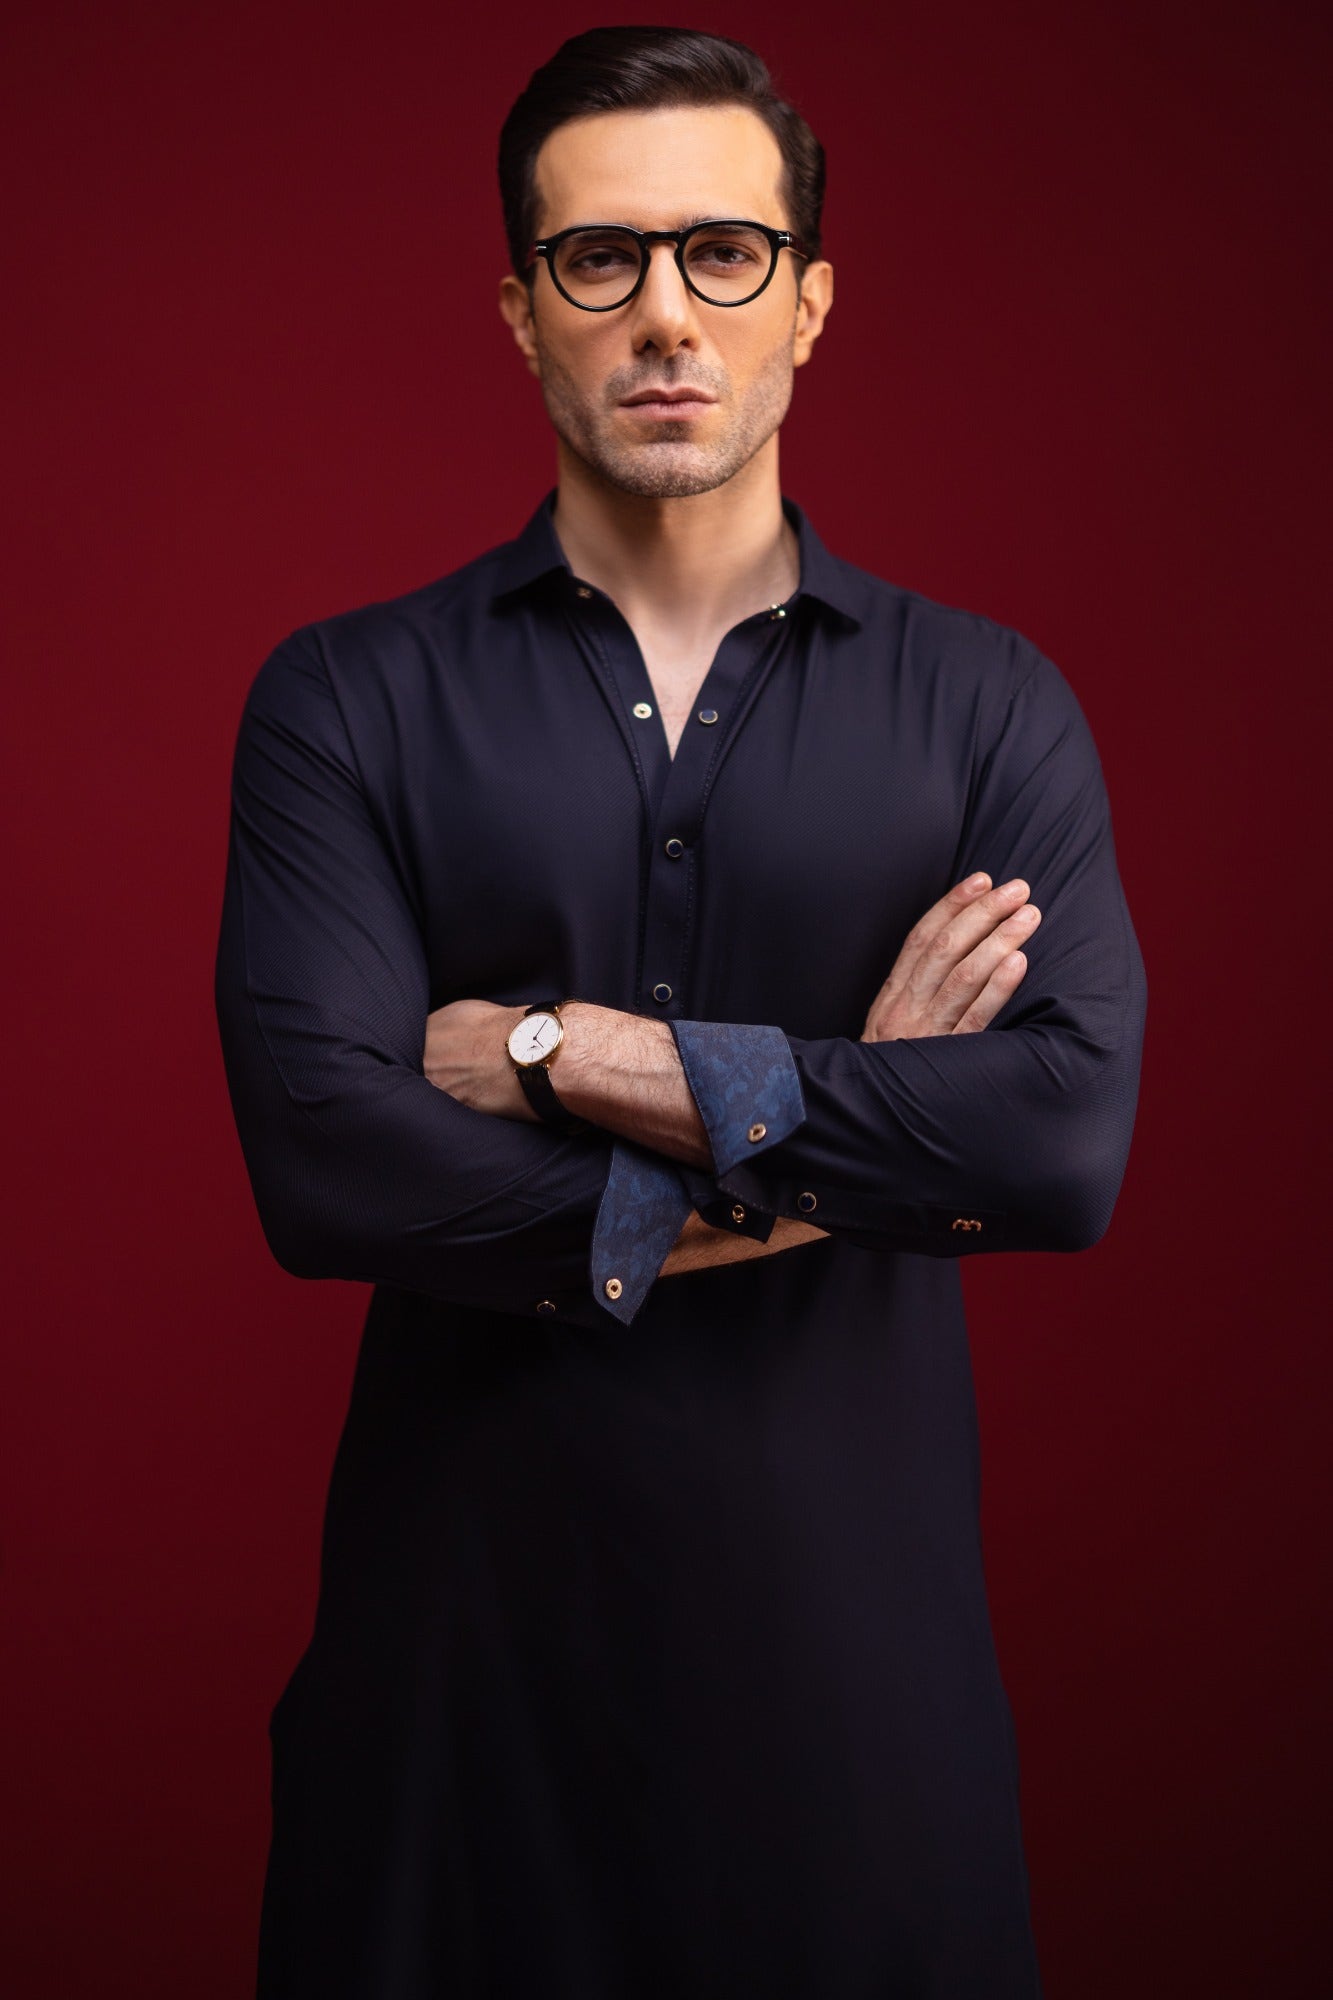
black kurta with gold trim men's